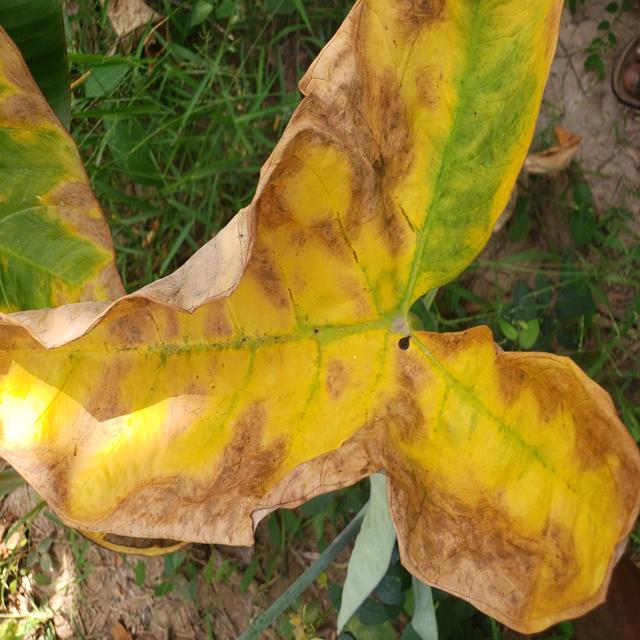
Label: Late_Blight